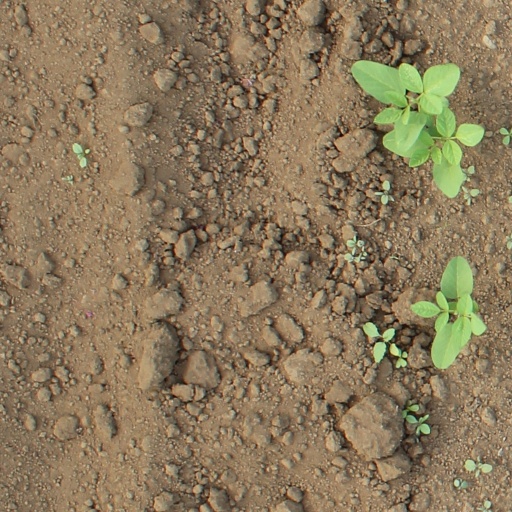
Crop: soybean